James Mitchell School

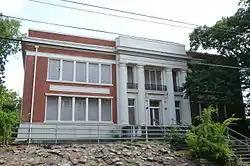

The James Mitchell School is a historic school building at 2410 South Battery Street in Little Rock, Arkansas. The oldest portion of the building is a four-room structure designed by Charles L. Thompson and built in 1908. It was enlarged several times, notably by Thompson in 1910 (adding four rooms), and Thomas Harding, Jr. in 1915 (again adding four rooms), and 1952. Harding's addition gave the building its prominent Classical Revival entrance portico. The school property includes two outbuildings that also houses classrooms. The school was originally a segregated facility, serving only white students, but the end of segregation (achieved in Little Rock in the early 1970s) transformed the school into one that served its predominantly black neighborhood. It was closed in 2005.